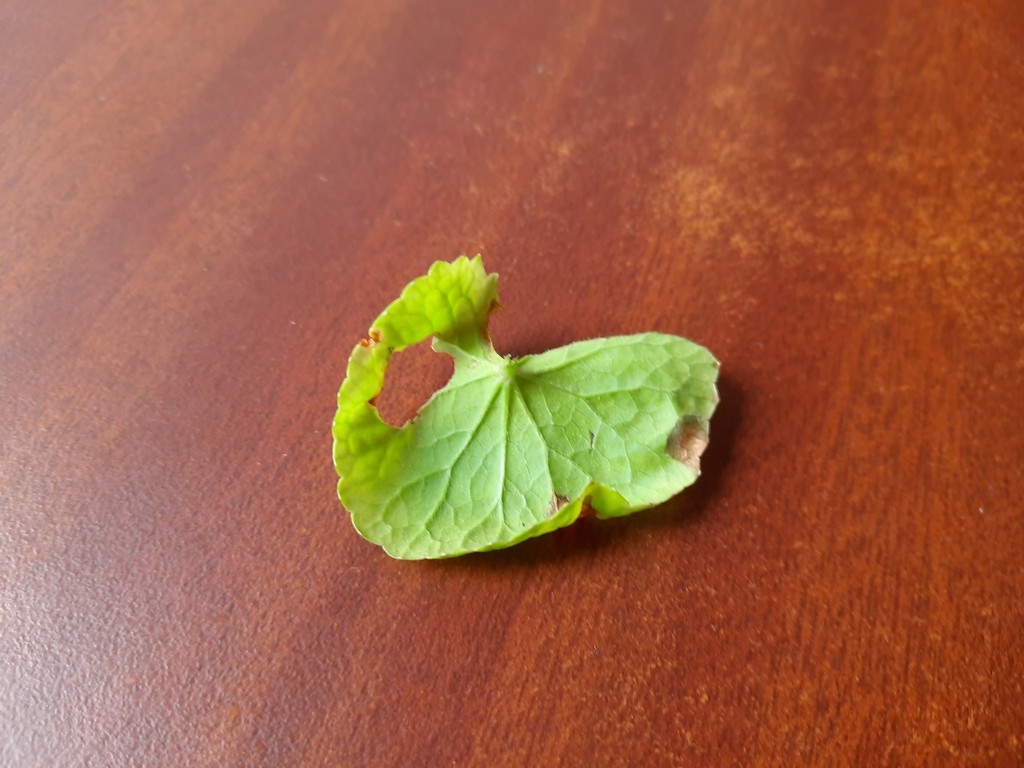
Label: Unhealthy